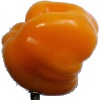
Label: yellow_pepper